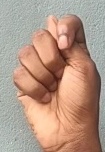
ASL sign: T